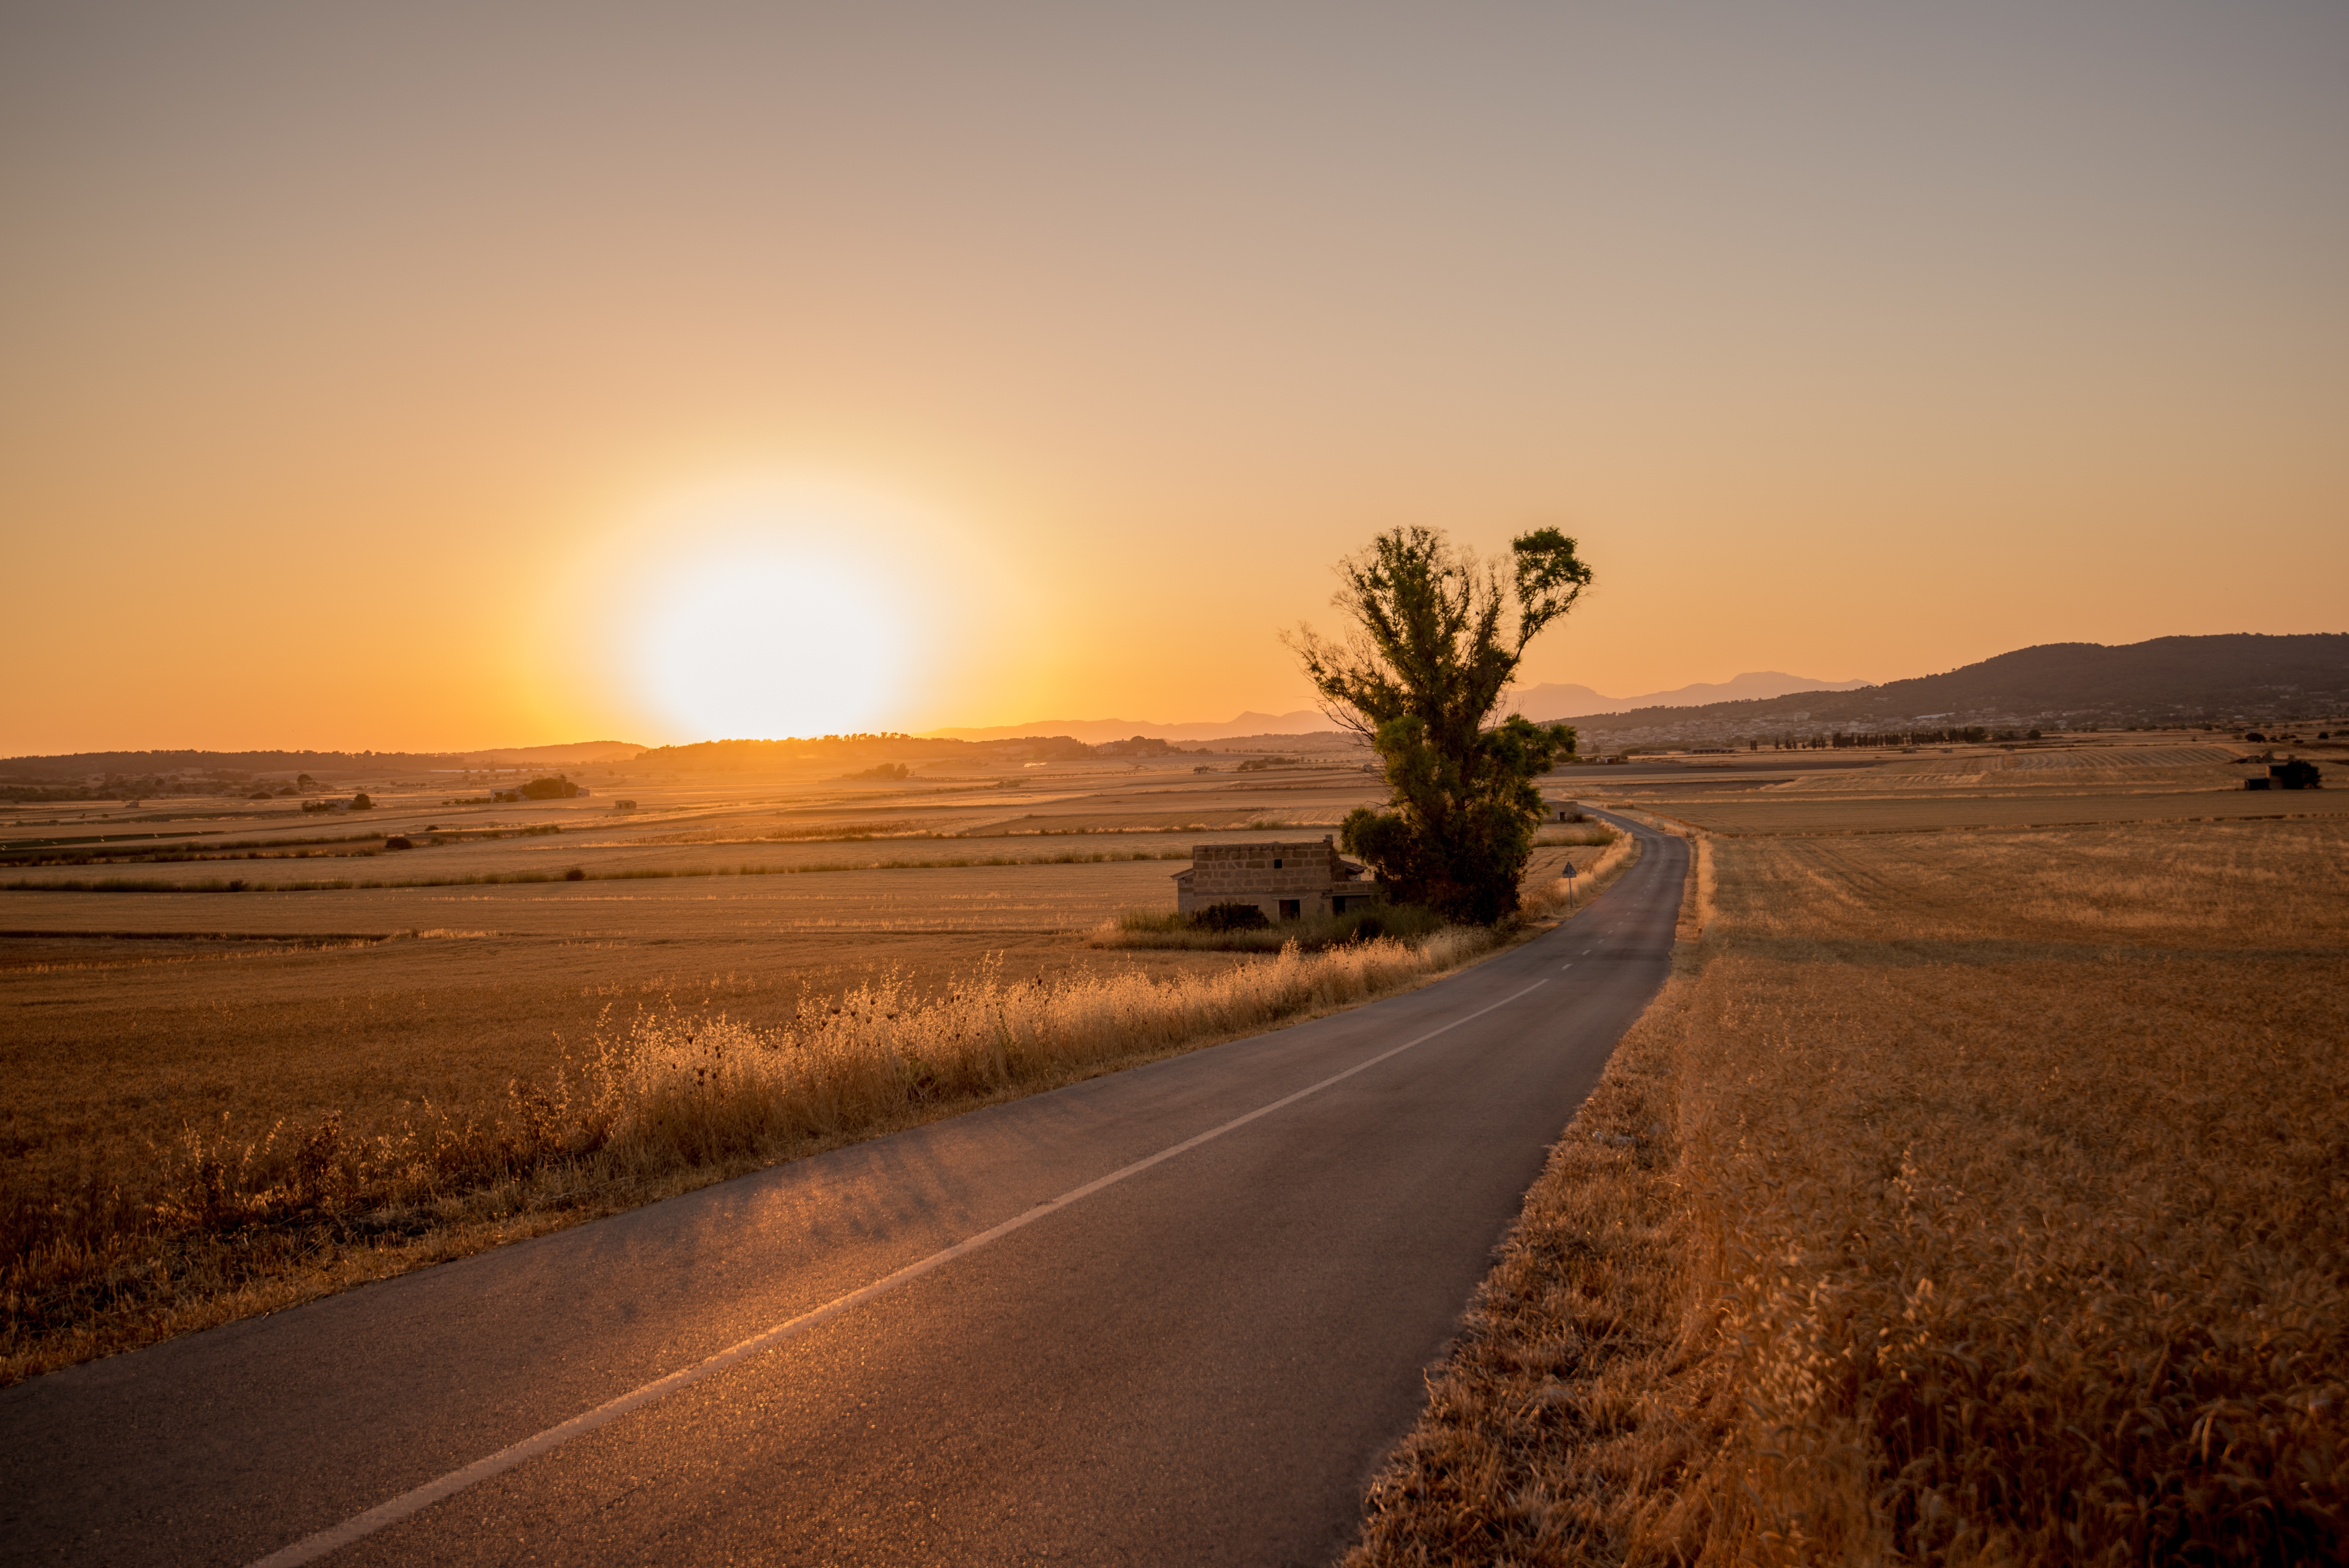
landscape, path, sand, horizon, sun, sunrise, sunset, road, trail, field, meadow, prairie, sunlight, morning, hill, desert, dawn, country, dusk, evening, rural, hike, outdoors, scene, new day, new beginning, natural environment, atmospheric phenomenon, aeolian landform